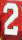
Number: 2